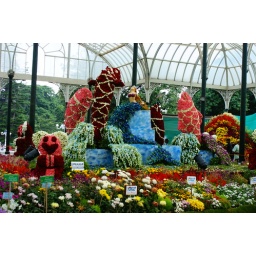
Flower arrangement in lalbagh glass house